Eleanor Roosevelt

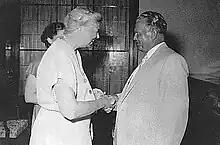
Roosevelt and leader Tito meet at Brijuni, Yugoslavia in 1953

Roosevelt was an unprecedentedly outspoken First Lady who made far more use of the media than her predecessors; she held 348 press conferences over the span of her husband's 12-year presidency. Inspired by her relationship with Hickok, Roosevelt placed a ban on male reporters attending the press conferences, effectively forcing newspapers to keep female reporters on staff in order to cover them. She relaxed the rule only once, on her return from her 1943 Pacific trip. Because the Gridiron Club banned women from its annual Gridiron Dinner for journalists, Roosevelt hosted a competing event for female reporters at the White House, which she called "Gridiron Widows". She was interviewed by many newspapers; the New Orleans journalist Iris Kelso described Roosevelt as her most interesting interviewee ever. In the early days of her all-female press conferences, she said they would not address "politics, legislation, or executive decision", since the role of the First Lady was expected to be non-political at that time. She also agreed at first that she would avoid discussing her views on pending congressional measures. Still, the press conferences provided a welcome opportunity for the women reporters to speak directly with the first lady, access that had been unavailable in previous administrations.